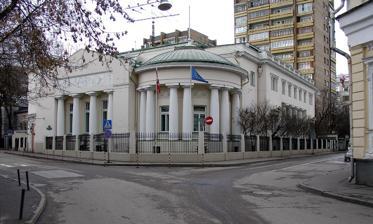
Building: Embassy of Austria, Moscow
Country: Russia
Year built: 1906
Diplomatic mission Embassy of Austria in Moscow Посольство Австрии в Москве Botschaft von Österreich in Moskau Location Moscow Address Starokonyushenny Lane Coordinates 55°44′37″N 37°35′42″E / 55.74361°N 37.59500°E / 55.74361; 37.59500 Ambassador Martin Vukovich The Embassy of Austria in Moscow is the diplomatic mission of the Republic of Austria to the Russian Federation . It is located at 1 Starokonyushenny Lane ( Russian : Староконюшенный переулок, 1 ) in the Khamovniki District of Moscow . The Consulate, located in the same building until 2007, now operates from a new nearby building at 7 Bolshoy Levshinsky Lane . The building The Embassy occupies a listed neoclassical revival building, the Nikolay Mindovsky House , designed and built by Nikita Lazarev in 1906. Mindovsky family originated in Kineshma , where serf Ivan Ivanovich Mindovsky (1781–1853) launched his own textile mill. His grandson, Ivan Alexandrovich, commissioned the first historical Mindovsky House to Lev Kekushev (44, Povarskaya Street, present-day Embassy of New Zealand in Moscow ). Next of kin, Nikolay Ivanovich, commissioned the second Mindovsky House to Nikita Lazarev. Various other members of the clan also owned mansions and apartment blocks in the city so as of 2008 there are six extant Mindovsky houses. Mindovsky House that became Embassy of Austria stands on a strategic corner lot visible from Prechictenka Street . In the 18th century the area was occupied by a spacious Gagarin family estate, destroyed by the fire of 1812 , then by wooden Mukhanov estate. In 1899 the dilapidated Mukhanov property was purchased by real estate developers and split into three lots; the first two buildings were built to William Walcot 's design in 1900–1902, the third was purchased by Mindovsky. Lazarev's Mindovsky House became a statement of neoclassical reaction against " Decadent art ". The L-shaped structure extends over 32×44 meters. Its two main parts intersect at 90 degrees, while the streets actually cross at a sharper angle – this allowed placing a small garden in front of the corner rotunda hall, but the western facade with main entrance had to be tapered to fit into street boundary. Originally all the building was single story; in 1913 the owners rebuilt the eastern living wing into two stories. Eastern wing, which housed the consulate until 2007, was regularly remodelled later while the single-story formal halls of the western wing, facing Prechistensky Lane retain the original 1906 interiors. The Embassy of Austria moved into Mindovsky House in 1927. After the anschluss of 1938, it was used as an exclusive villa for foreign dignitaries, housing guests like Joachim von Ribbentrop (August 1939, see Molotov–Ribbentrop Pact ) and Winston Churchill (October 1944). However, the rumour that Molotov–Ribbentrop Pact was signed in Mindovsky House is, most likely, an urban legend . In April 1955 the building was the site of Austrian–Soviet talks on the Austrian State Treaty and then became an embassy of independent Austria for a second time. Mindovsky House, specifically its corner hall, is also known as the site of a fictional shooting in the 1957 novel Doctor Zhivago by Boris Pasternak . See also Austria–Russia relations Diplomatic missions in Russia References